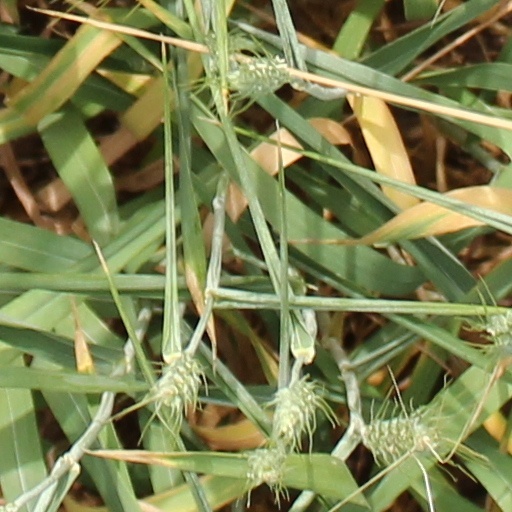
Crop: wheat